Dušan Zinaja

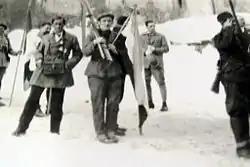
Zinaja at the opening ceremony of the 1924 Winter Olympics

Zinaja was born in Budapest (at the time Austria-Hungary).